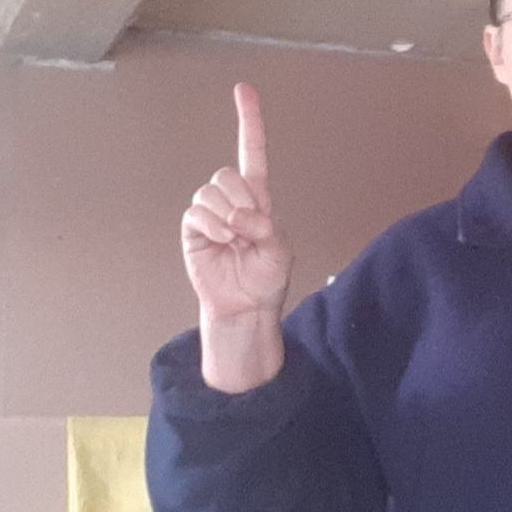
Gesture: one